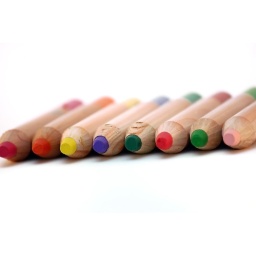
colored wooden pencils closeup over white backgroud